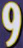
Number: 9